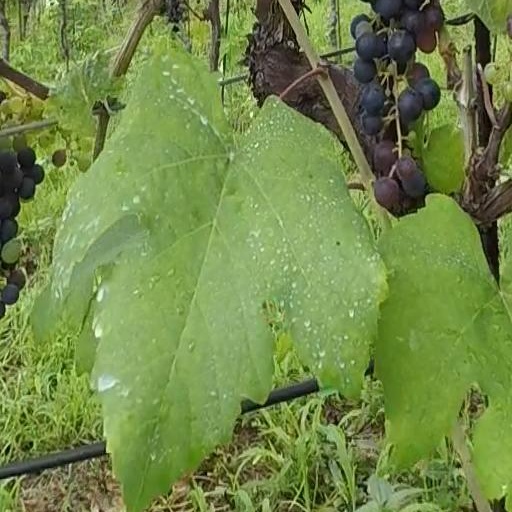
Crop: grape